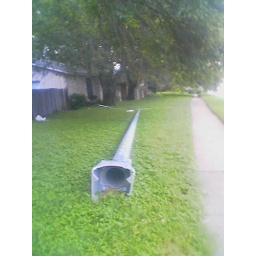
street lamp in front yard